Margarita Ferrá de Bartol

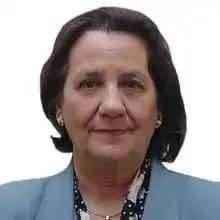
Margarita Ferrá de Bartol

Margarita Ferrá de Bartol (12 July 1935 – 11 October 2013) was an Argentine politician.